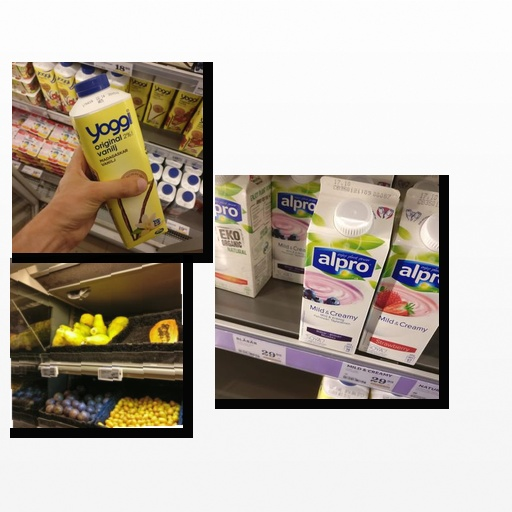
Food items: vanilla_yoghurt, papaya, soyghurt